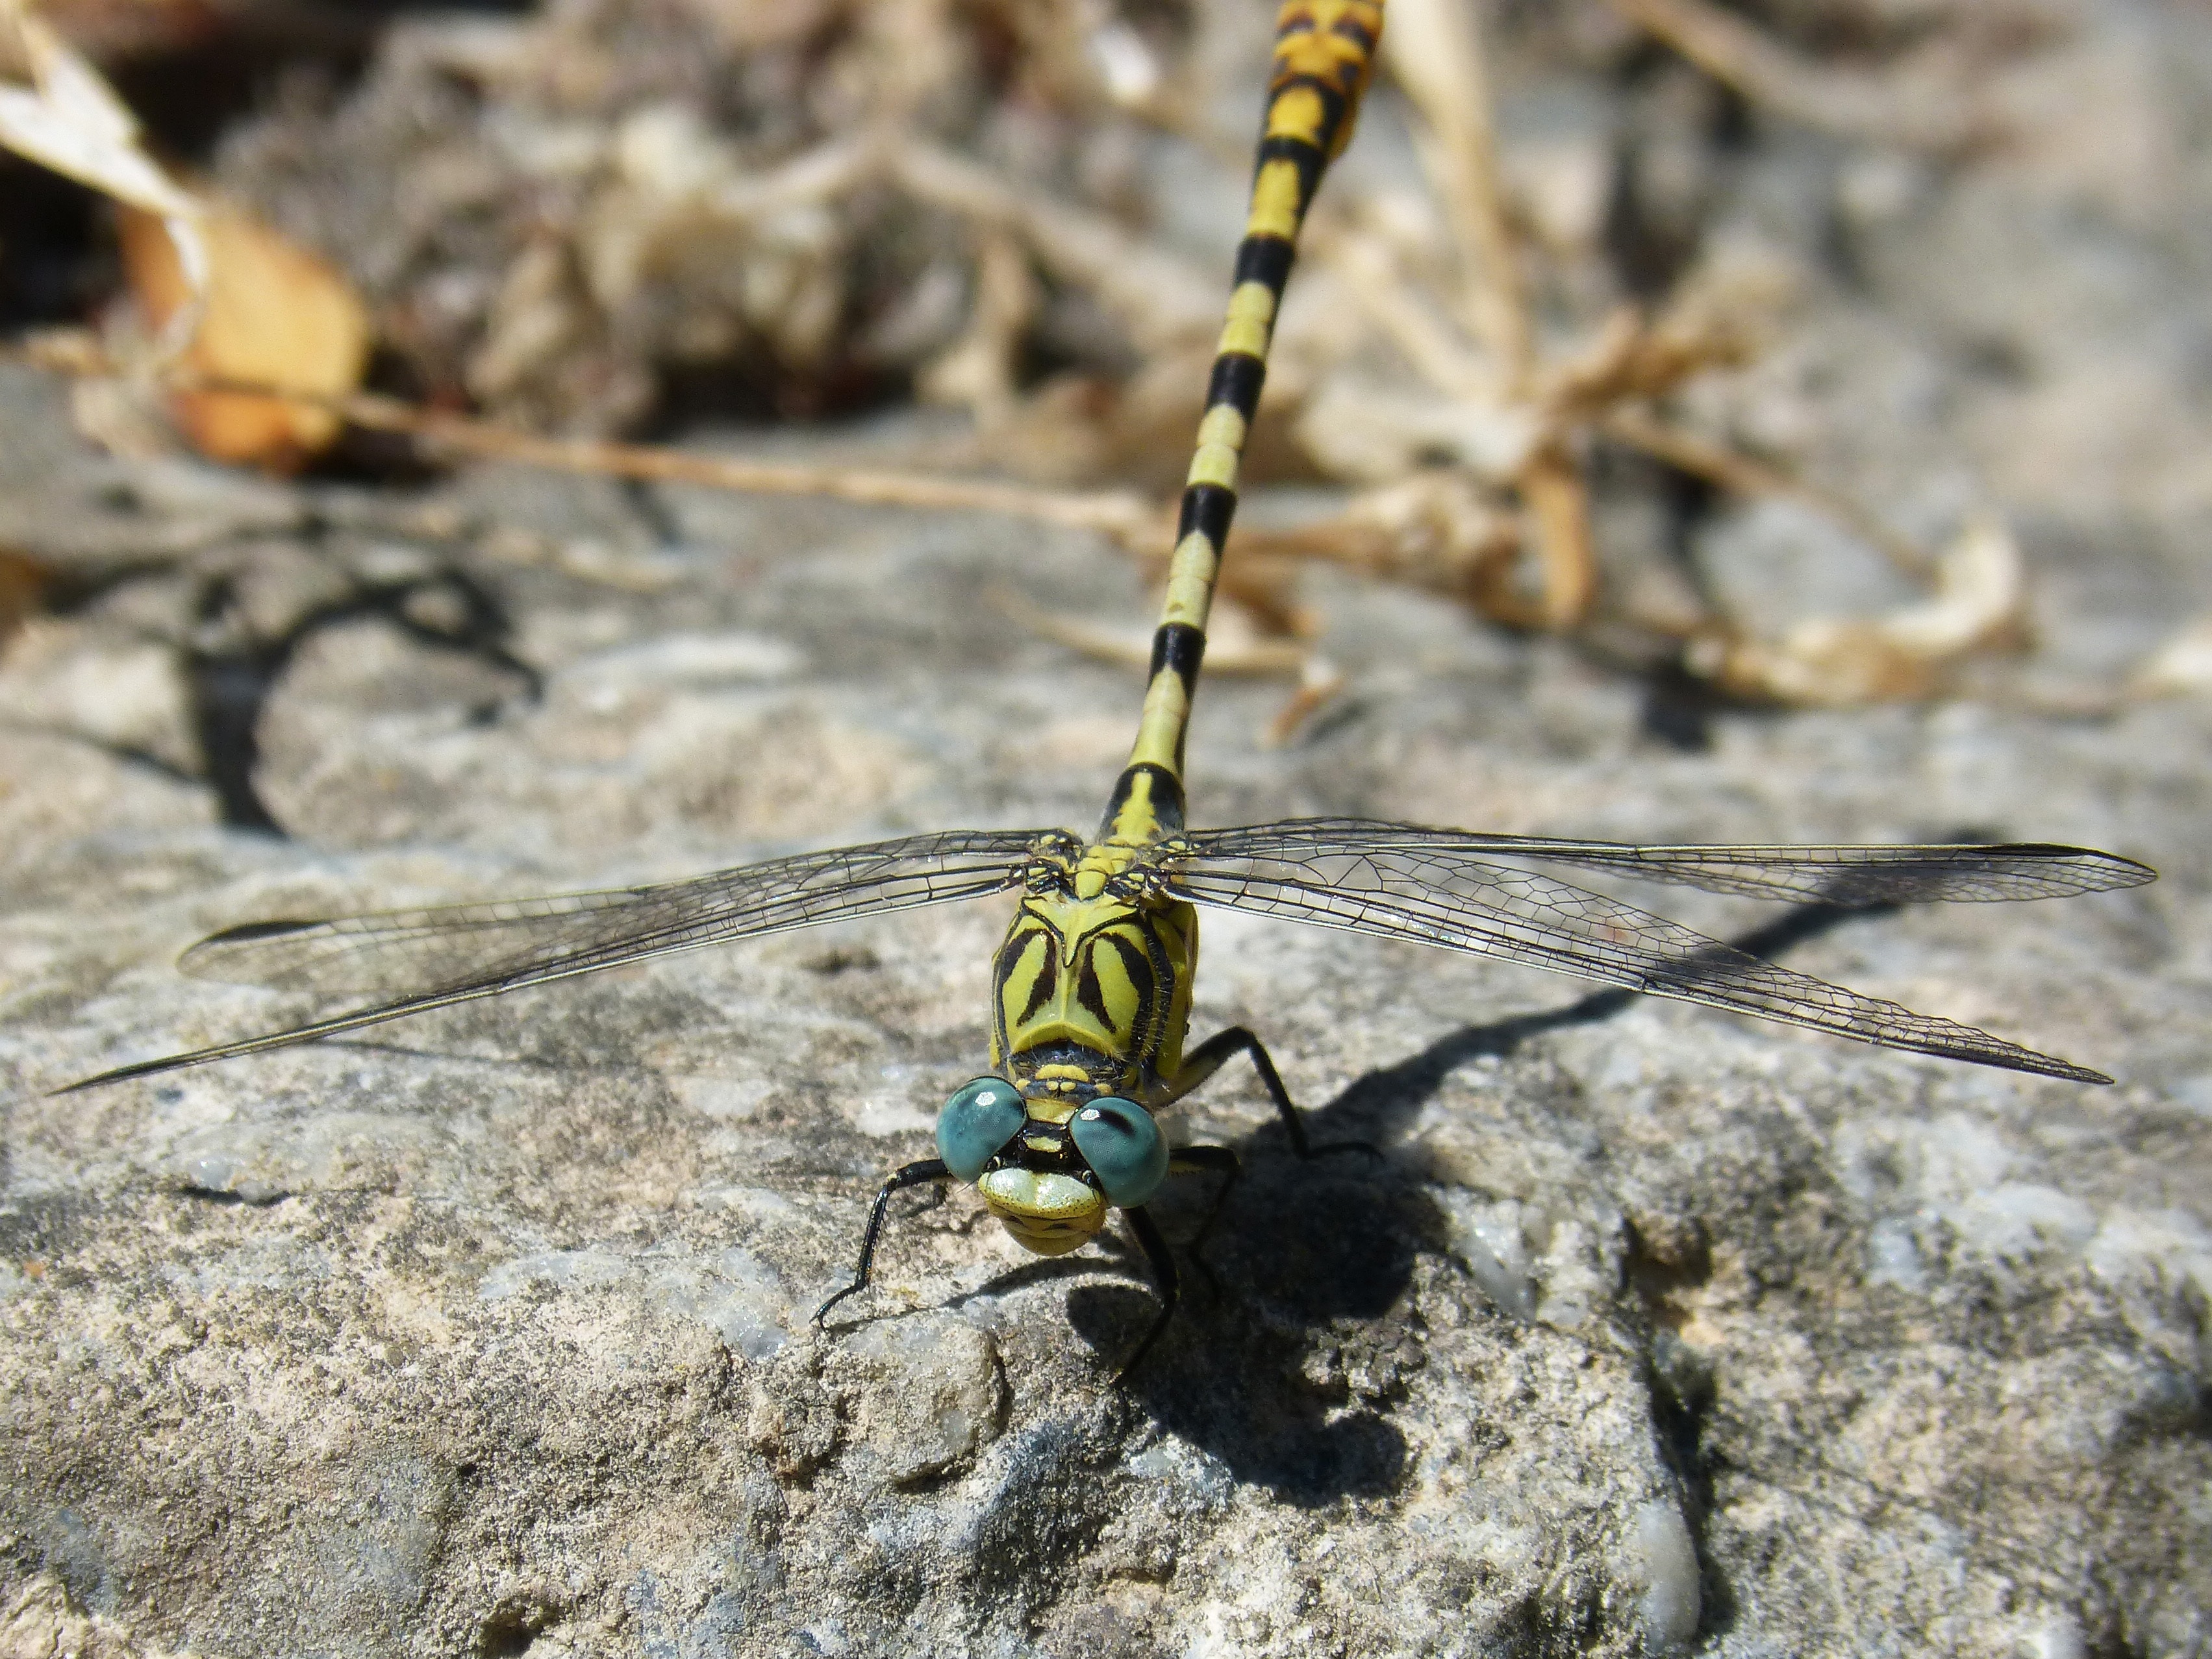
rock, insect, fauna, invertebrate, dragonfly, hornet, detail, wasp, macro photography, arthropod, winged insect, eyes compounds, cordulegaster sp, dragonfly atrigrada, membrane winged insect